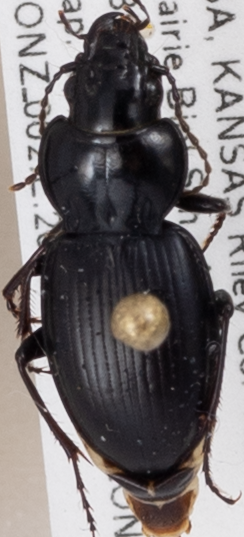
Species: Cyclotrachelus substriatus
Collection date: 2022-07-04
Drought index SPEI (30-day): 1.01
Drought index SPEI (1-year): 0.47
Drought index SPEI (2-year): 0.03